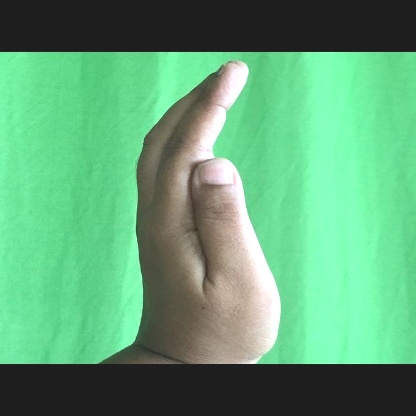
Mudra: Sarpasirsha